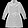
Label: Dress